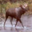
Label: deer